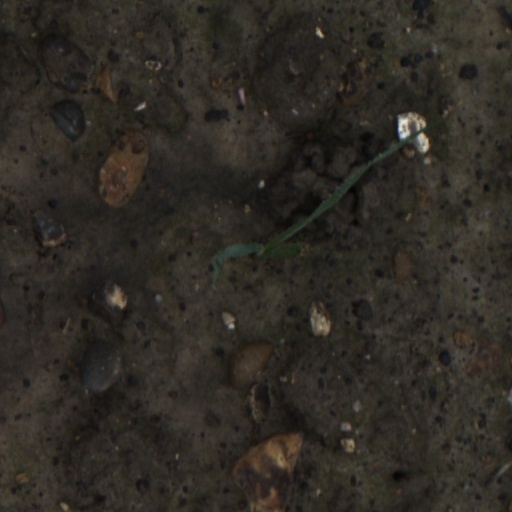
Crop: wheat